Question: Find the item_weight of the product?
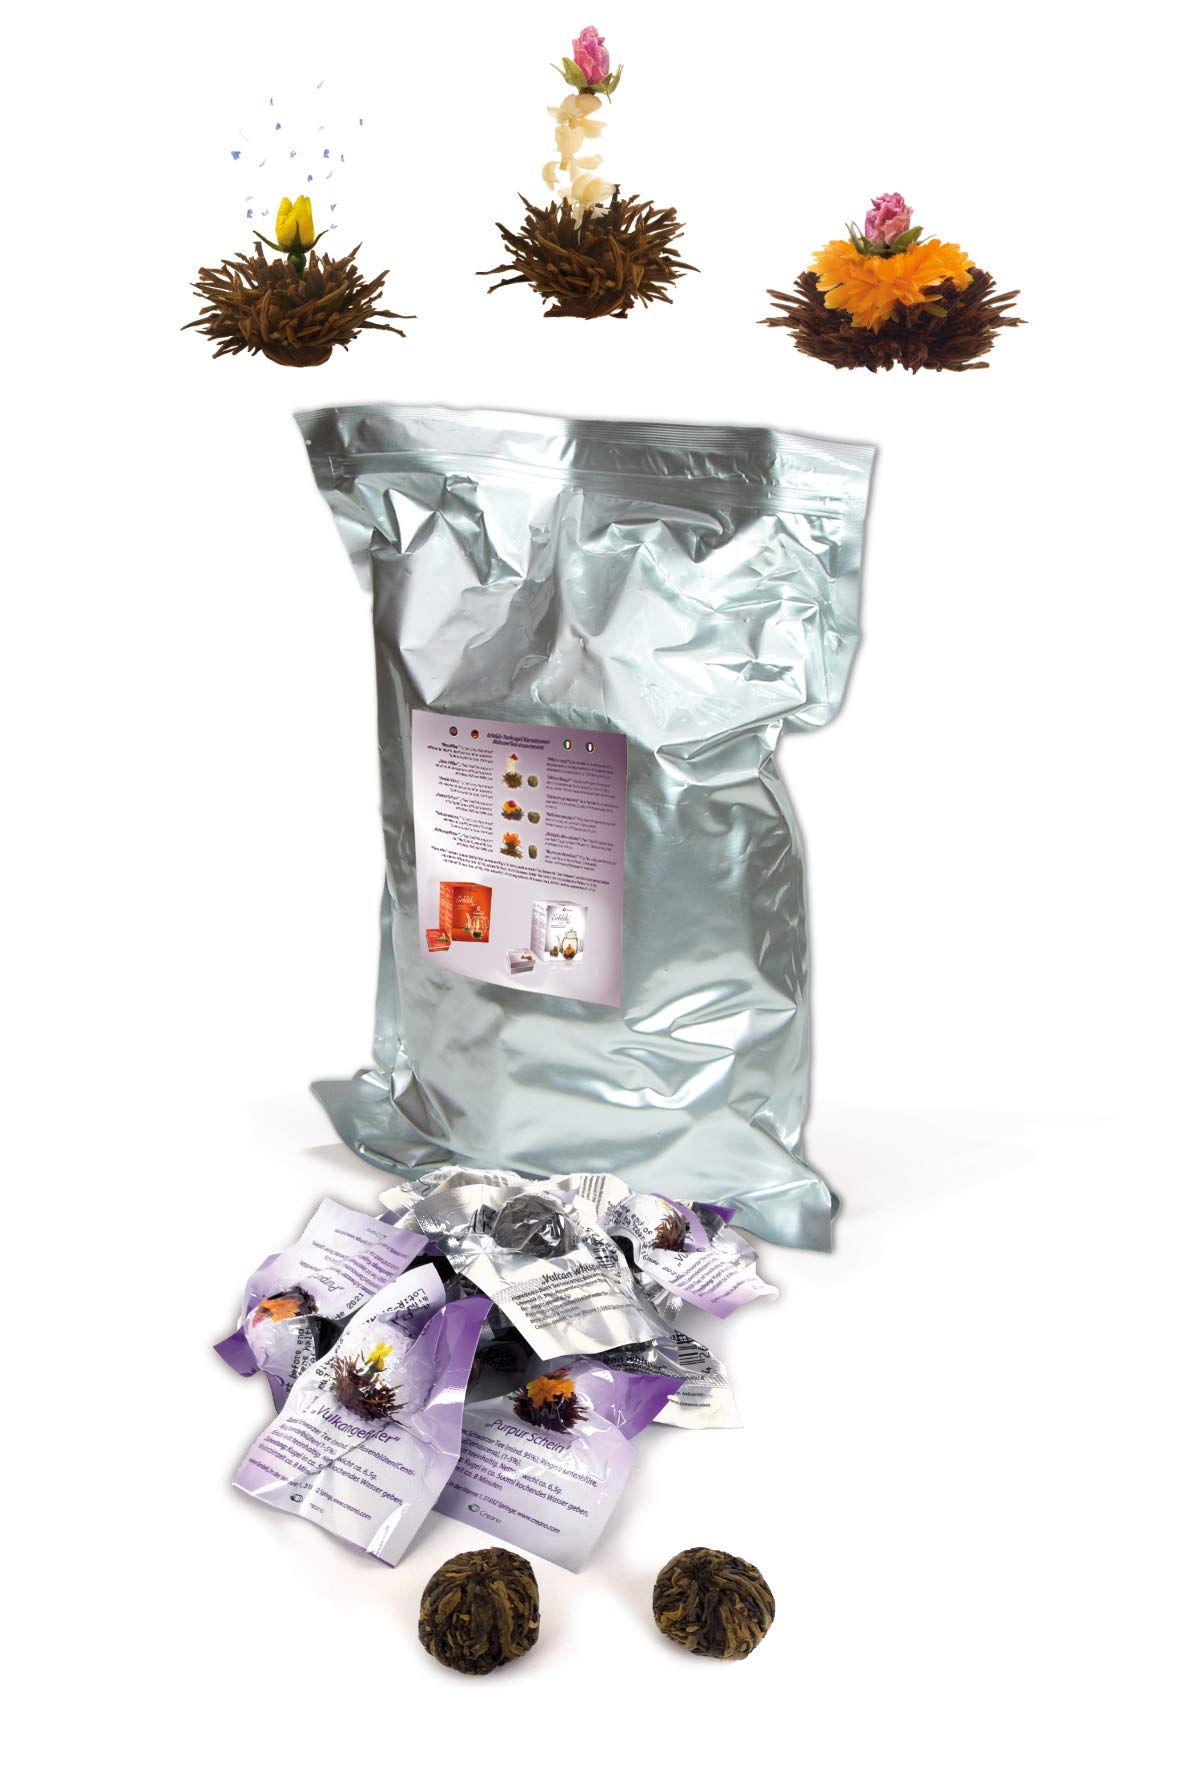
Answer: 6.5 gram